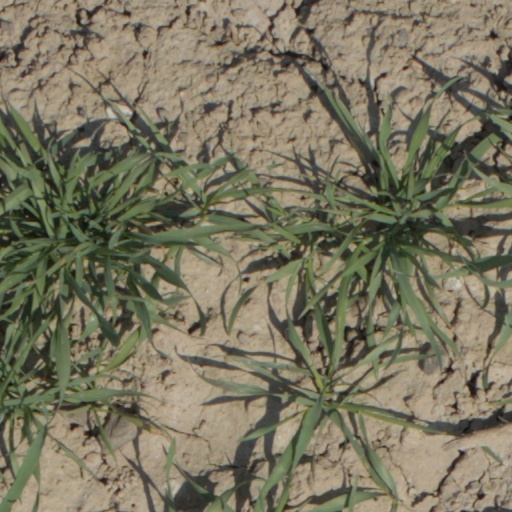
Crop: wheat